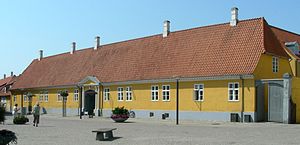
Stege / Kultur
Kammerrådgården (2006).
Stege er hovedbyen på Møn med 3.786 indbyggere beliggende i Stege Sogn. Byen er helt sammenvokset med Lendemarke. Bydelen ligger vest for Stege Havn adskilt ved en kort bro over det smalle sund, der samtidig er indsejlingen fra Stege Bugt til noret. Stege ligger i Vordingborg Kommune og hører til Region Sjælland.